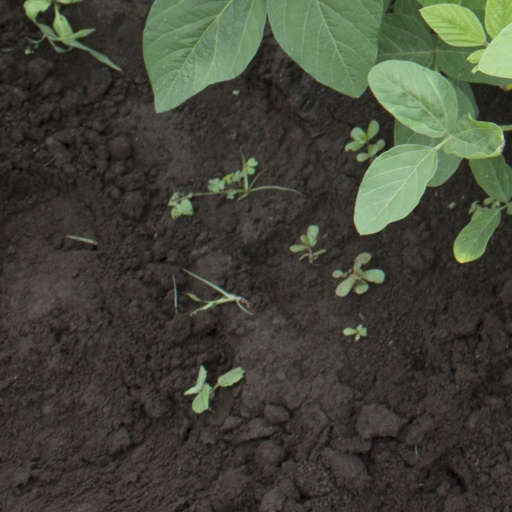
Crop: soybean